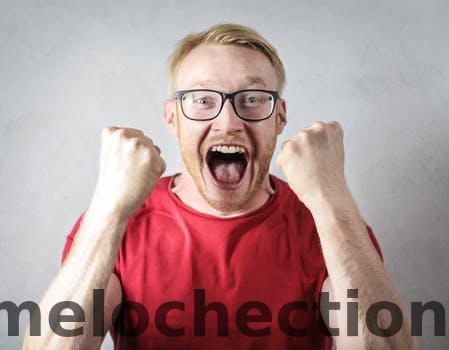
Label: Watermark